Autun (West Whiteland Township, Pennsylvania)

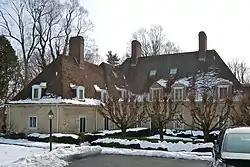
Autun, January 2011

Autun, also known as Meadowcourt, is a historic home located in West Whiteland Township, Pennsylvania, United States. Designed by the architect Edmund Beaman Gilchrist in 1928 and completed in 1929, it is a -story, French style, L-shaped country house.